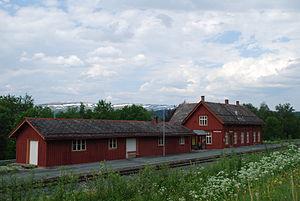
La gare de Meråker est une gare ferroviaire de la Meråkerbanen située dans la commune de Meråker dans le comté et région de Trøndelag. Elle fut ouverte en 1881, la même année que la ligne. La gare a aujourd'hui le statut de halte ferroviaire.